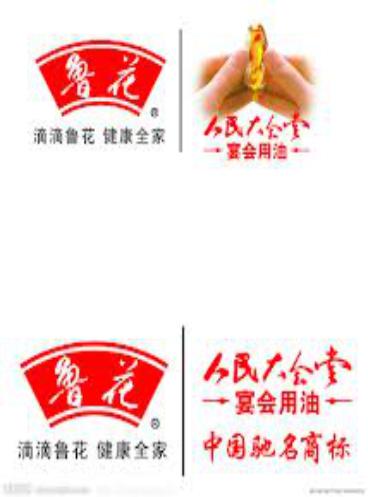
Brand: luhua
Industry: Food